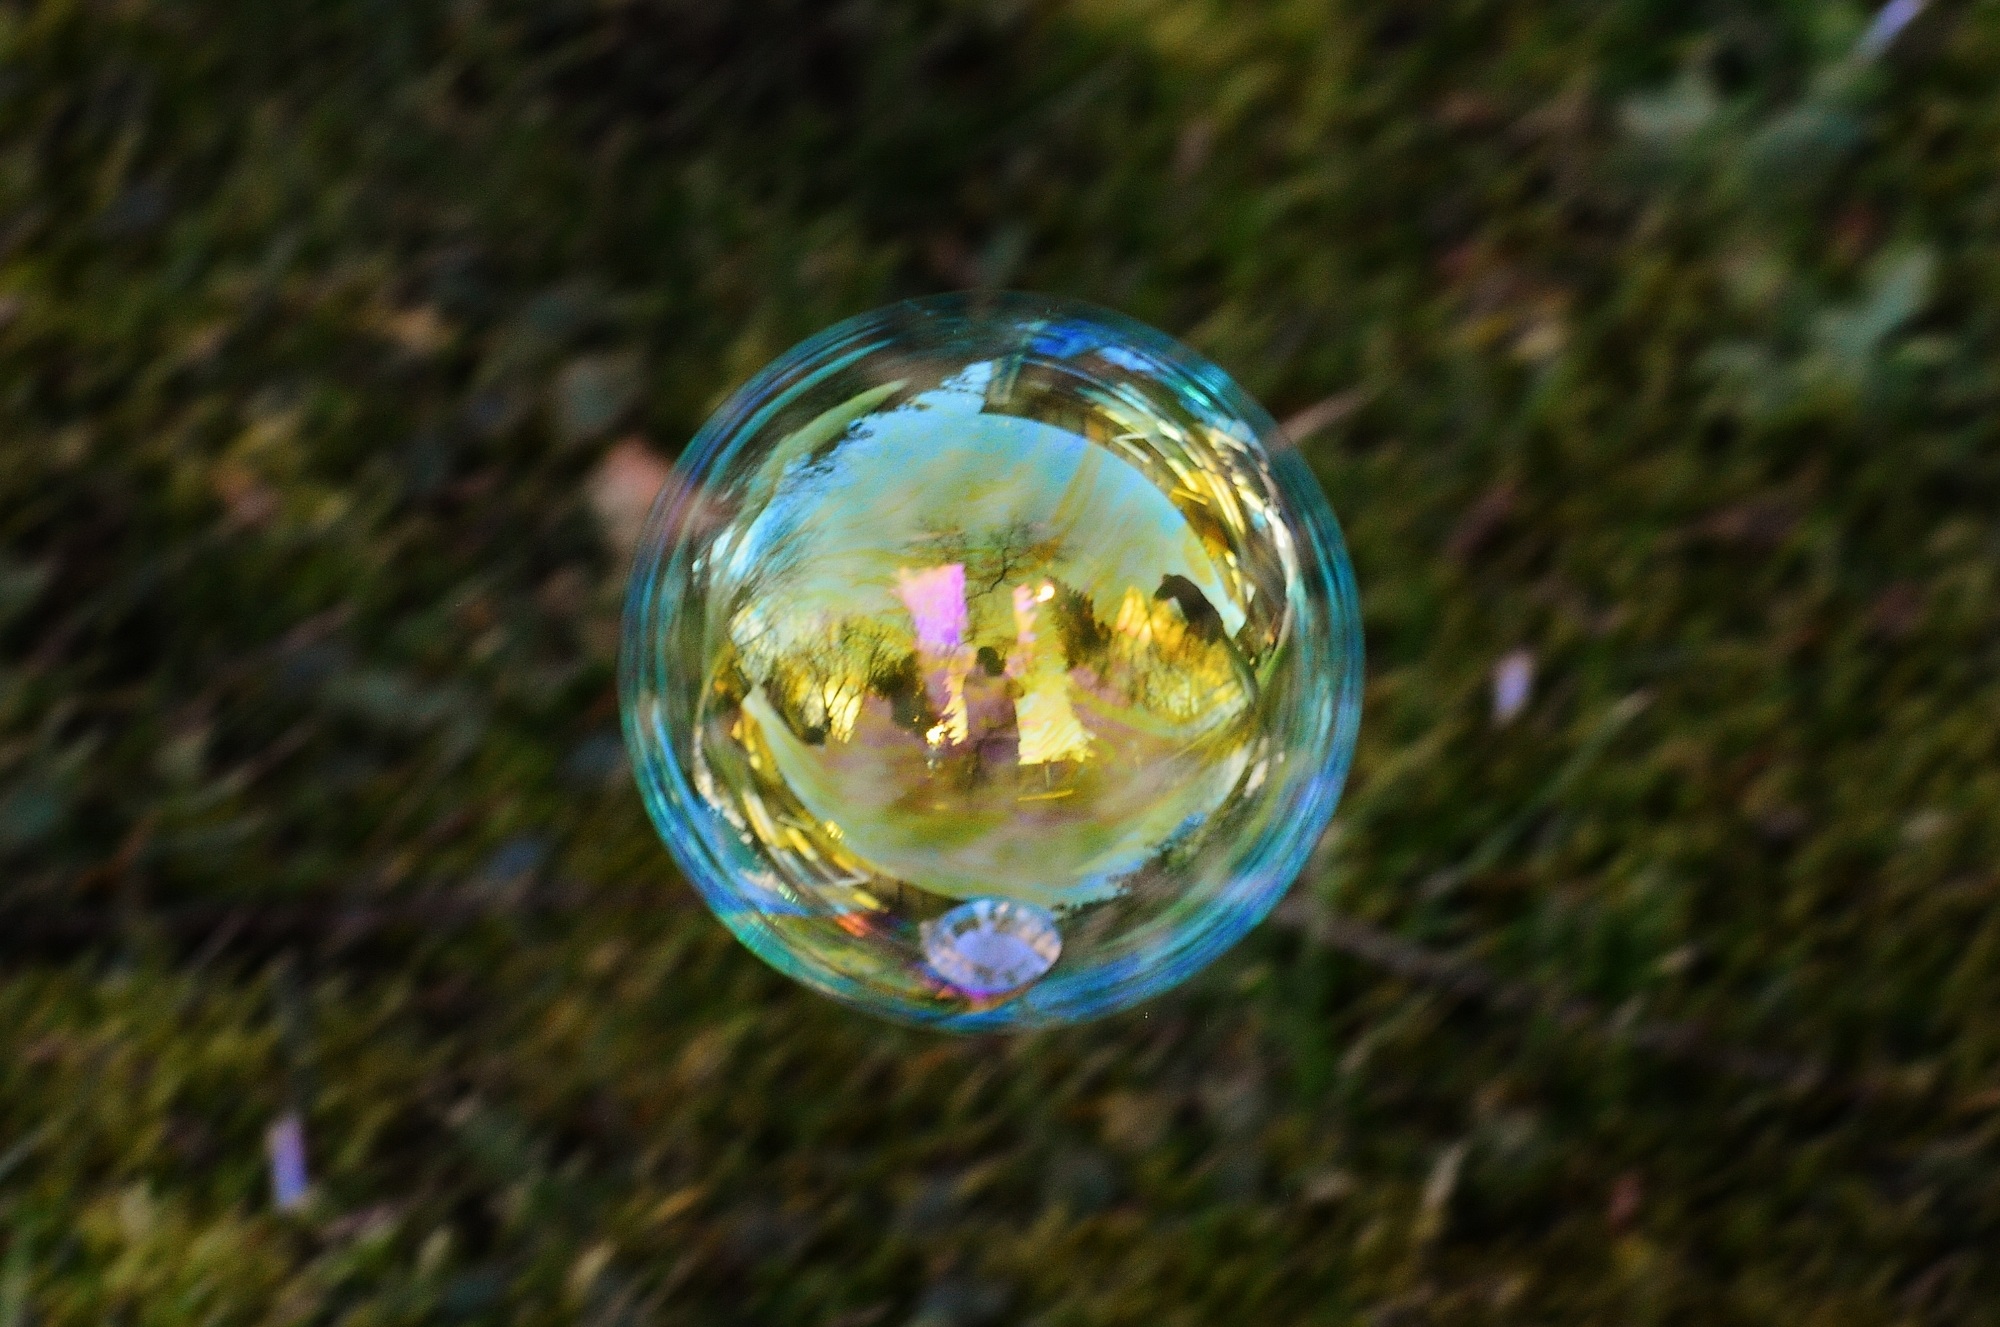
grass, light, leaf, flower, glass, green, reflection, color, blue, float, colorful, yellow, lighting, sphere, balls, shape, mirroring, macro photography, soap bubbles, make soap bubbles, soapy water, liquid bubble